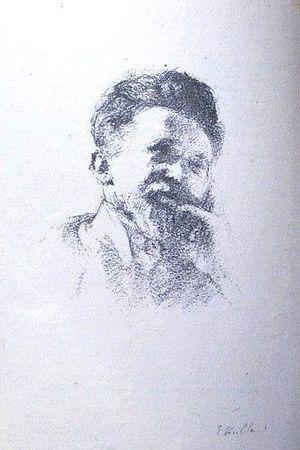
Frontispice de ""Connaissance de la déesse"" portrait de Lucien Fabre par Édouard Vuillard (1920)"
Lucien Fabre, né le 14 février 1889 à Pampelonne dans le Tarn en France, et mort le 26 novembre 1952 à Paris 15ᵉ, est un industriel et écrivain français. Personnage important de la Troisième République, industriel, ingénieur et artiste, ami des poètes Paul Valéry et Léon-Paul Fargue, il est un homme d'affaires qui sillonne l'Europe d'avant-guerre, quittant un conseil d'administration pour rejoindre un salon de littérateurs. Il a l'image d'un amateur cultivé qui sait être un homme d'affaires et intervenir dans des domaines très variés qui vont de la science à la poésie en passant par le théâtre, le roman, la théologie et l'ingénierie.
Le prix Goncourt est un prix littéraire français récompensant des auteurs d'expression française, créé par le testament d'Edmond de Goncourt en 1892. La Société littéraire des Goncourt, dite Académie Goncourt, est officiellement fondée en 1902 et le premier prix Goncourt proclamé le 21 décembre 1903.